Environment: real
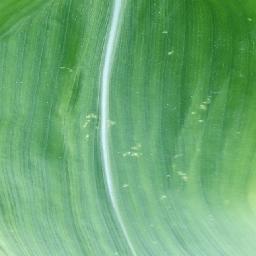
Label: healthy